Easter Road

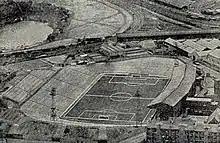
Easter Road in the 1950s.

Easter Road staged its first Scottish League match when Hibs joined the league in 1893. Hibs were only renting Easter Road, which Edinburgh city planners had designated for future development. This meant the club were unwilling to develop the ground and looked for alternatives. Hibs considered relocating to Aberdeen in 1902, a year before Aberdeen FC was formed by a merger of three local clubs. In 1909, work began on a potential new ground in the Piershill area of Edinburgh, but the North British Railway company won a court order allowing them to build a railway line over the ground. No line was ever built, but Hibs' interest in moving to the site was thwarted. The long-term future of Easter Road was only secured in 1922, when the club agreed a 25-year lease on the ground. Two years later, three banks of terraces were raised, while a main stand seating 4,480 people was built on the west side of the ground. The redeveloped stadium had a capacity of 45,000. The pitch was also moved 40 yards to the east, providing space for the main stand. The slope was reduced to approximately 6 feet as part of this work.